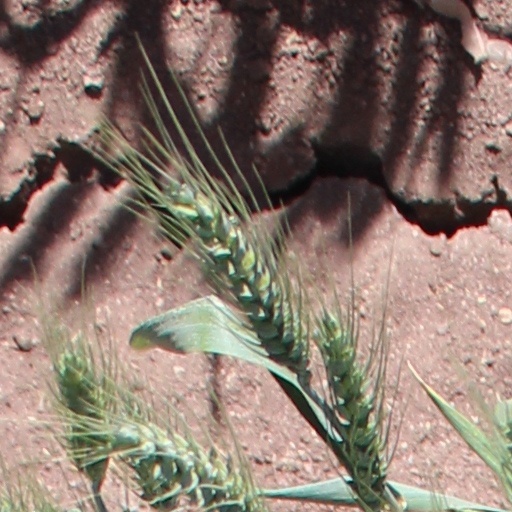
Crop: wheat